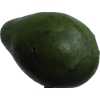
Label: green_avocado